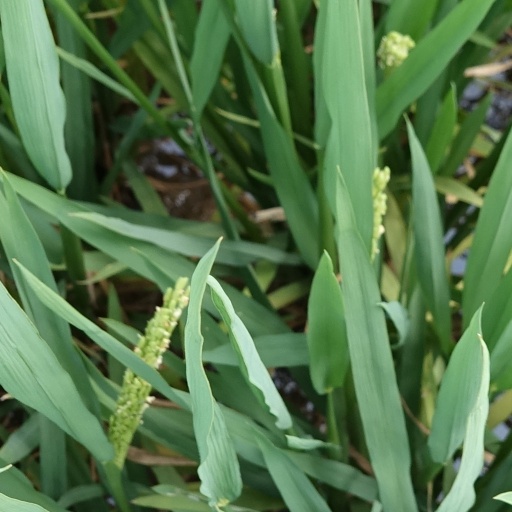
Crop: rice